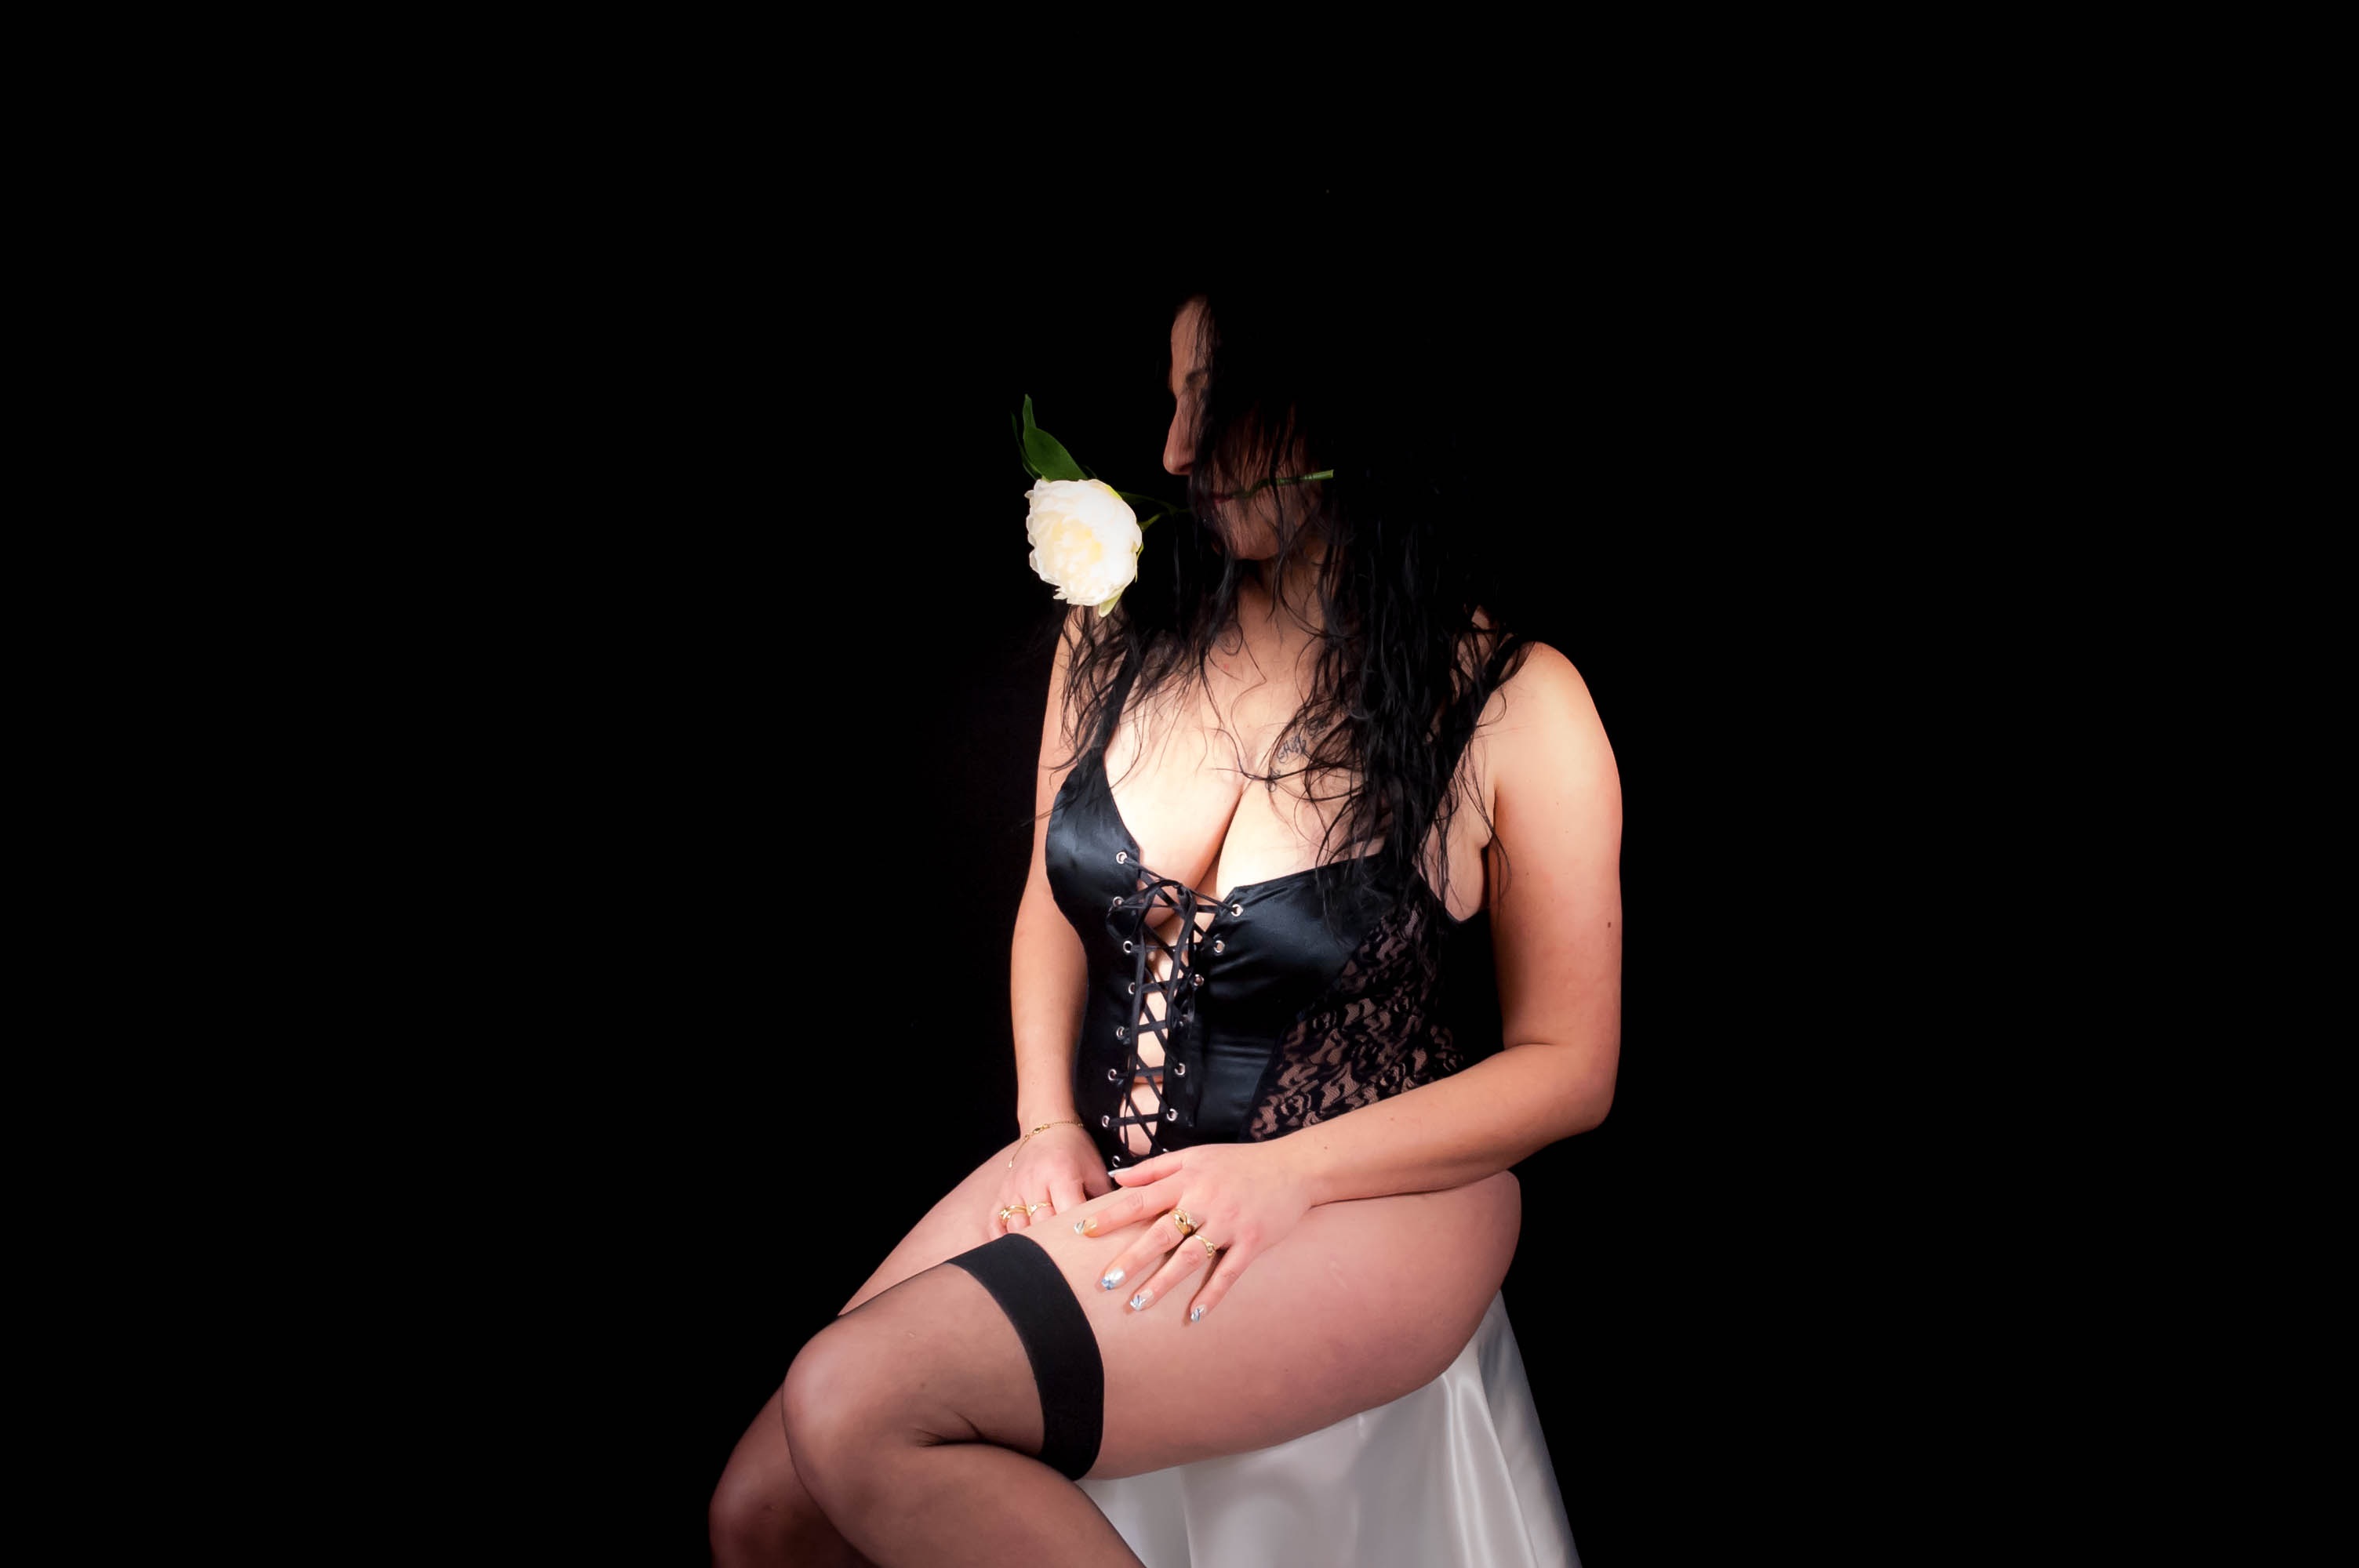
hand, woman, photography, flower, dance, model, performance art, legs, body, sensual, sensuality, performing arts, photo shoot, sense, young women, modern dance, erotic dance